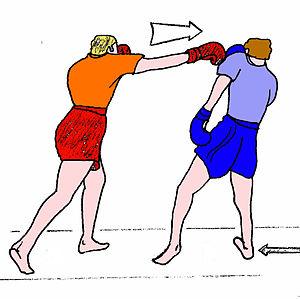
Absorption du choc avec l'épaule